Osaka Municipal Subway 10 series

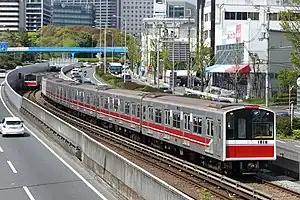
A 10A series trainset on the Kita-Osaka Kyuko Railway

The was a rapid transit electric multiple unit (EMU) train type operated by Osaka Municipal Subway in Japan between 1976 and 2022.